Antibes

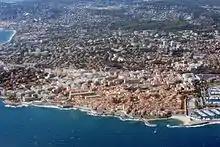
Aerial view of Antibes, 2012

On 1 March 1815, Napoléon Bonaparte landed on the beach at Golfe-Juan, 5 km southwest of Antibes, having escaped exile on the island of Elba. He hoped for a warm welcome in Antibes, which had been supportive of his regime, but the townspeople closed their gates to him and he was therefore obliged to move on northward without stopping. He successfully reached Paris and seized power again, only to be conclusively defeated at the Battle of Waterloo. Today Golfe-Juan marks the beginning of the Route Napoléon, which traces the path taken by the emperor on his return from exile. The Hôtel de Ville was erected in Cours Masséna in 1828.